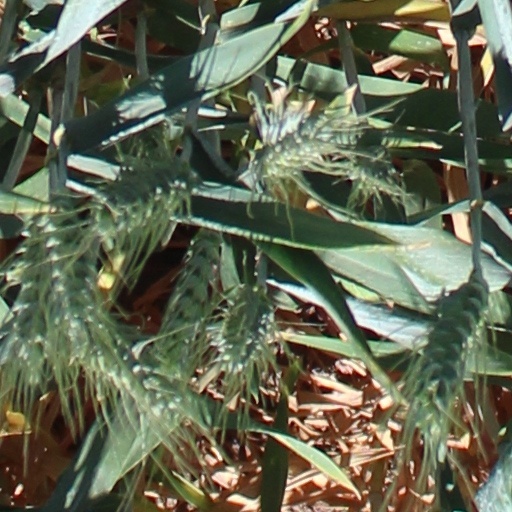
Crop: wheat